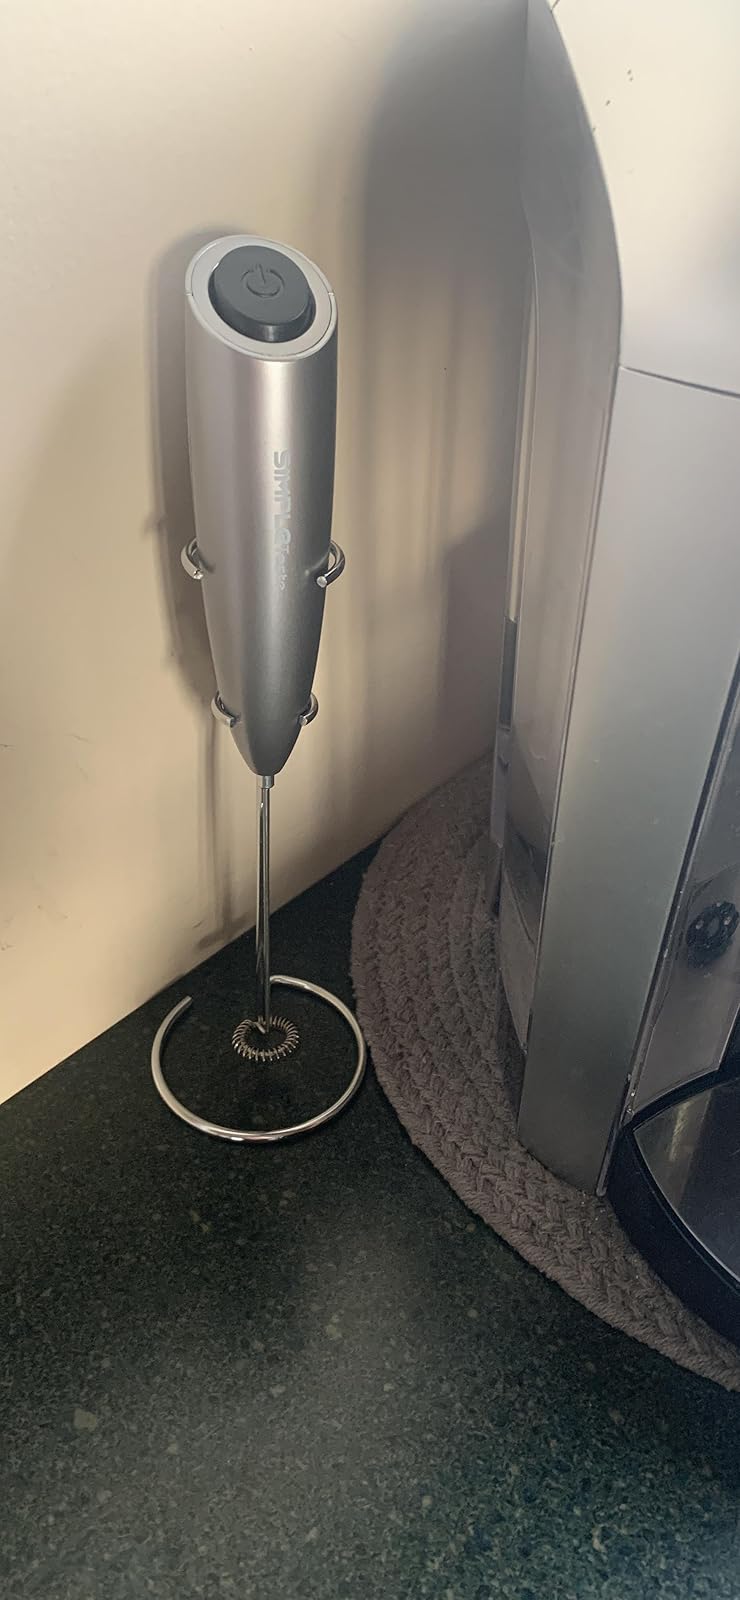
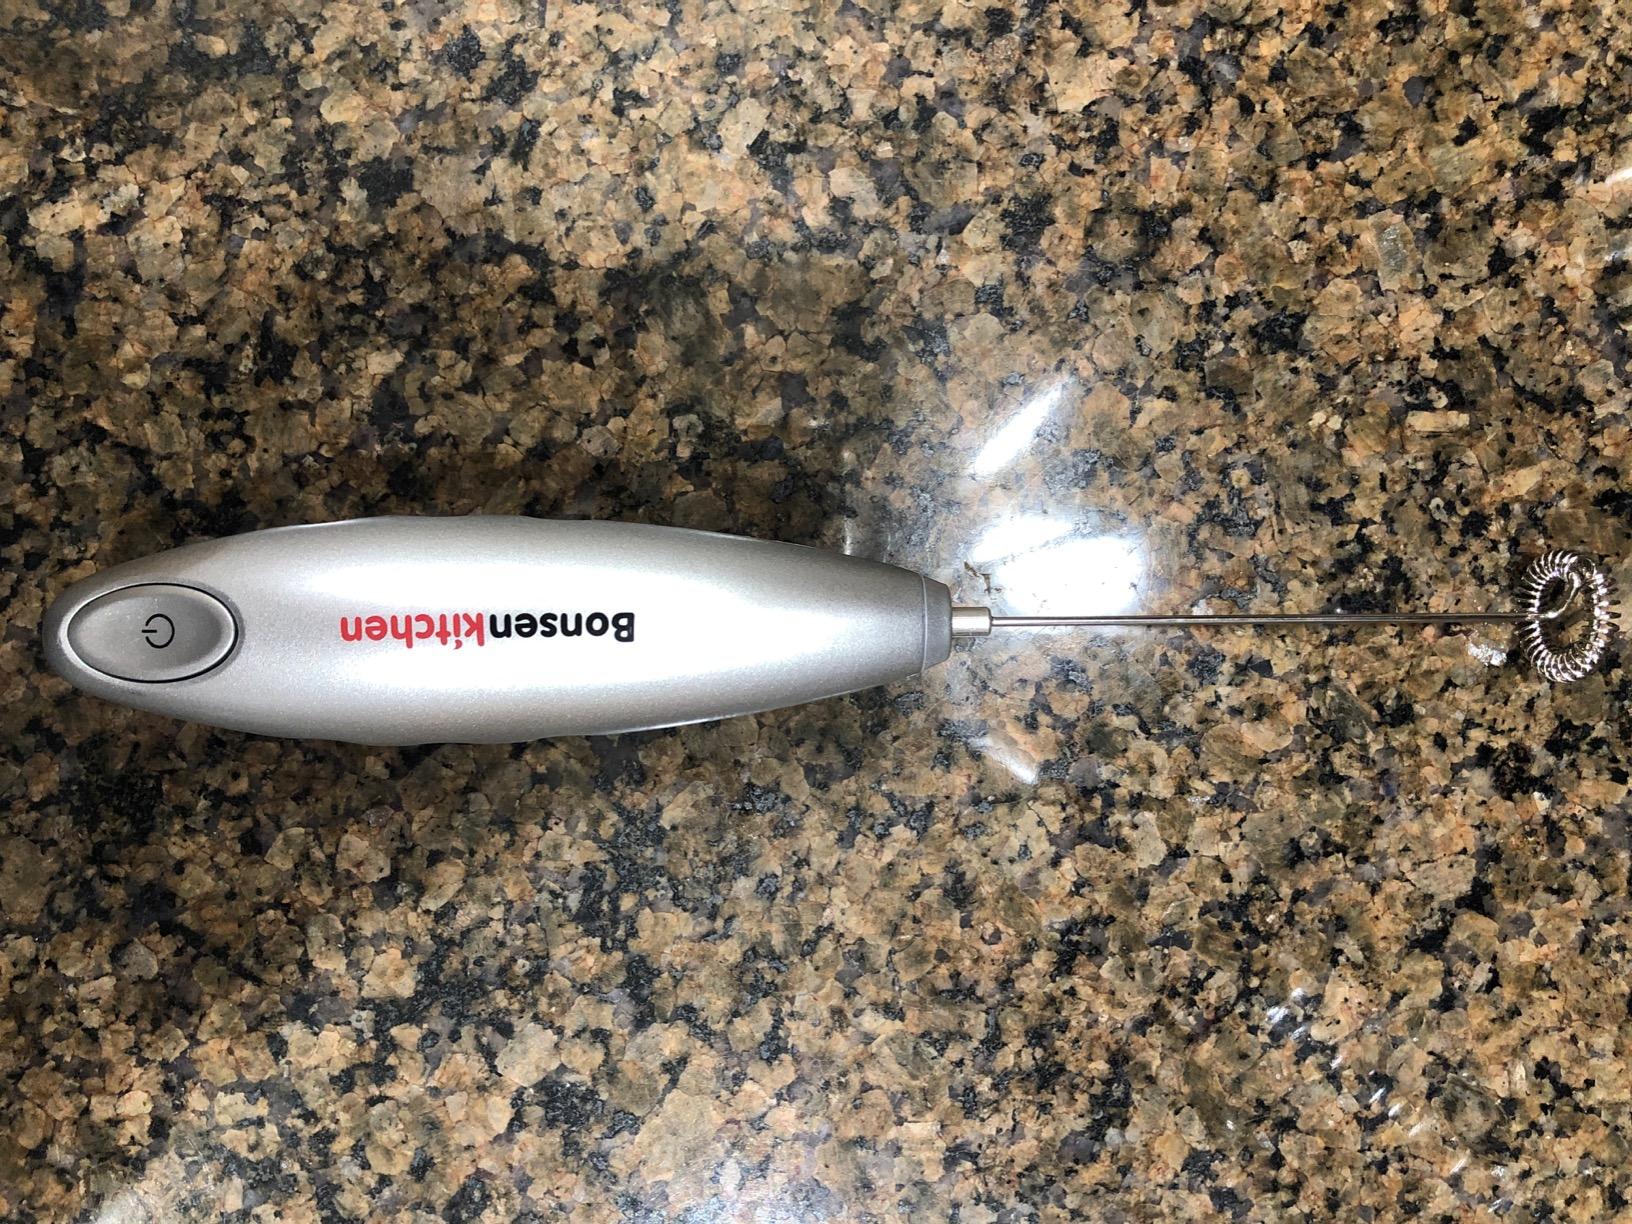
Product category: items_mixer
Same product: no